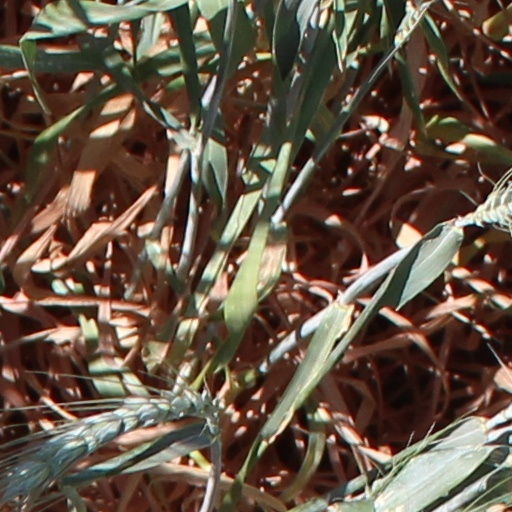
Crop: wheat